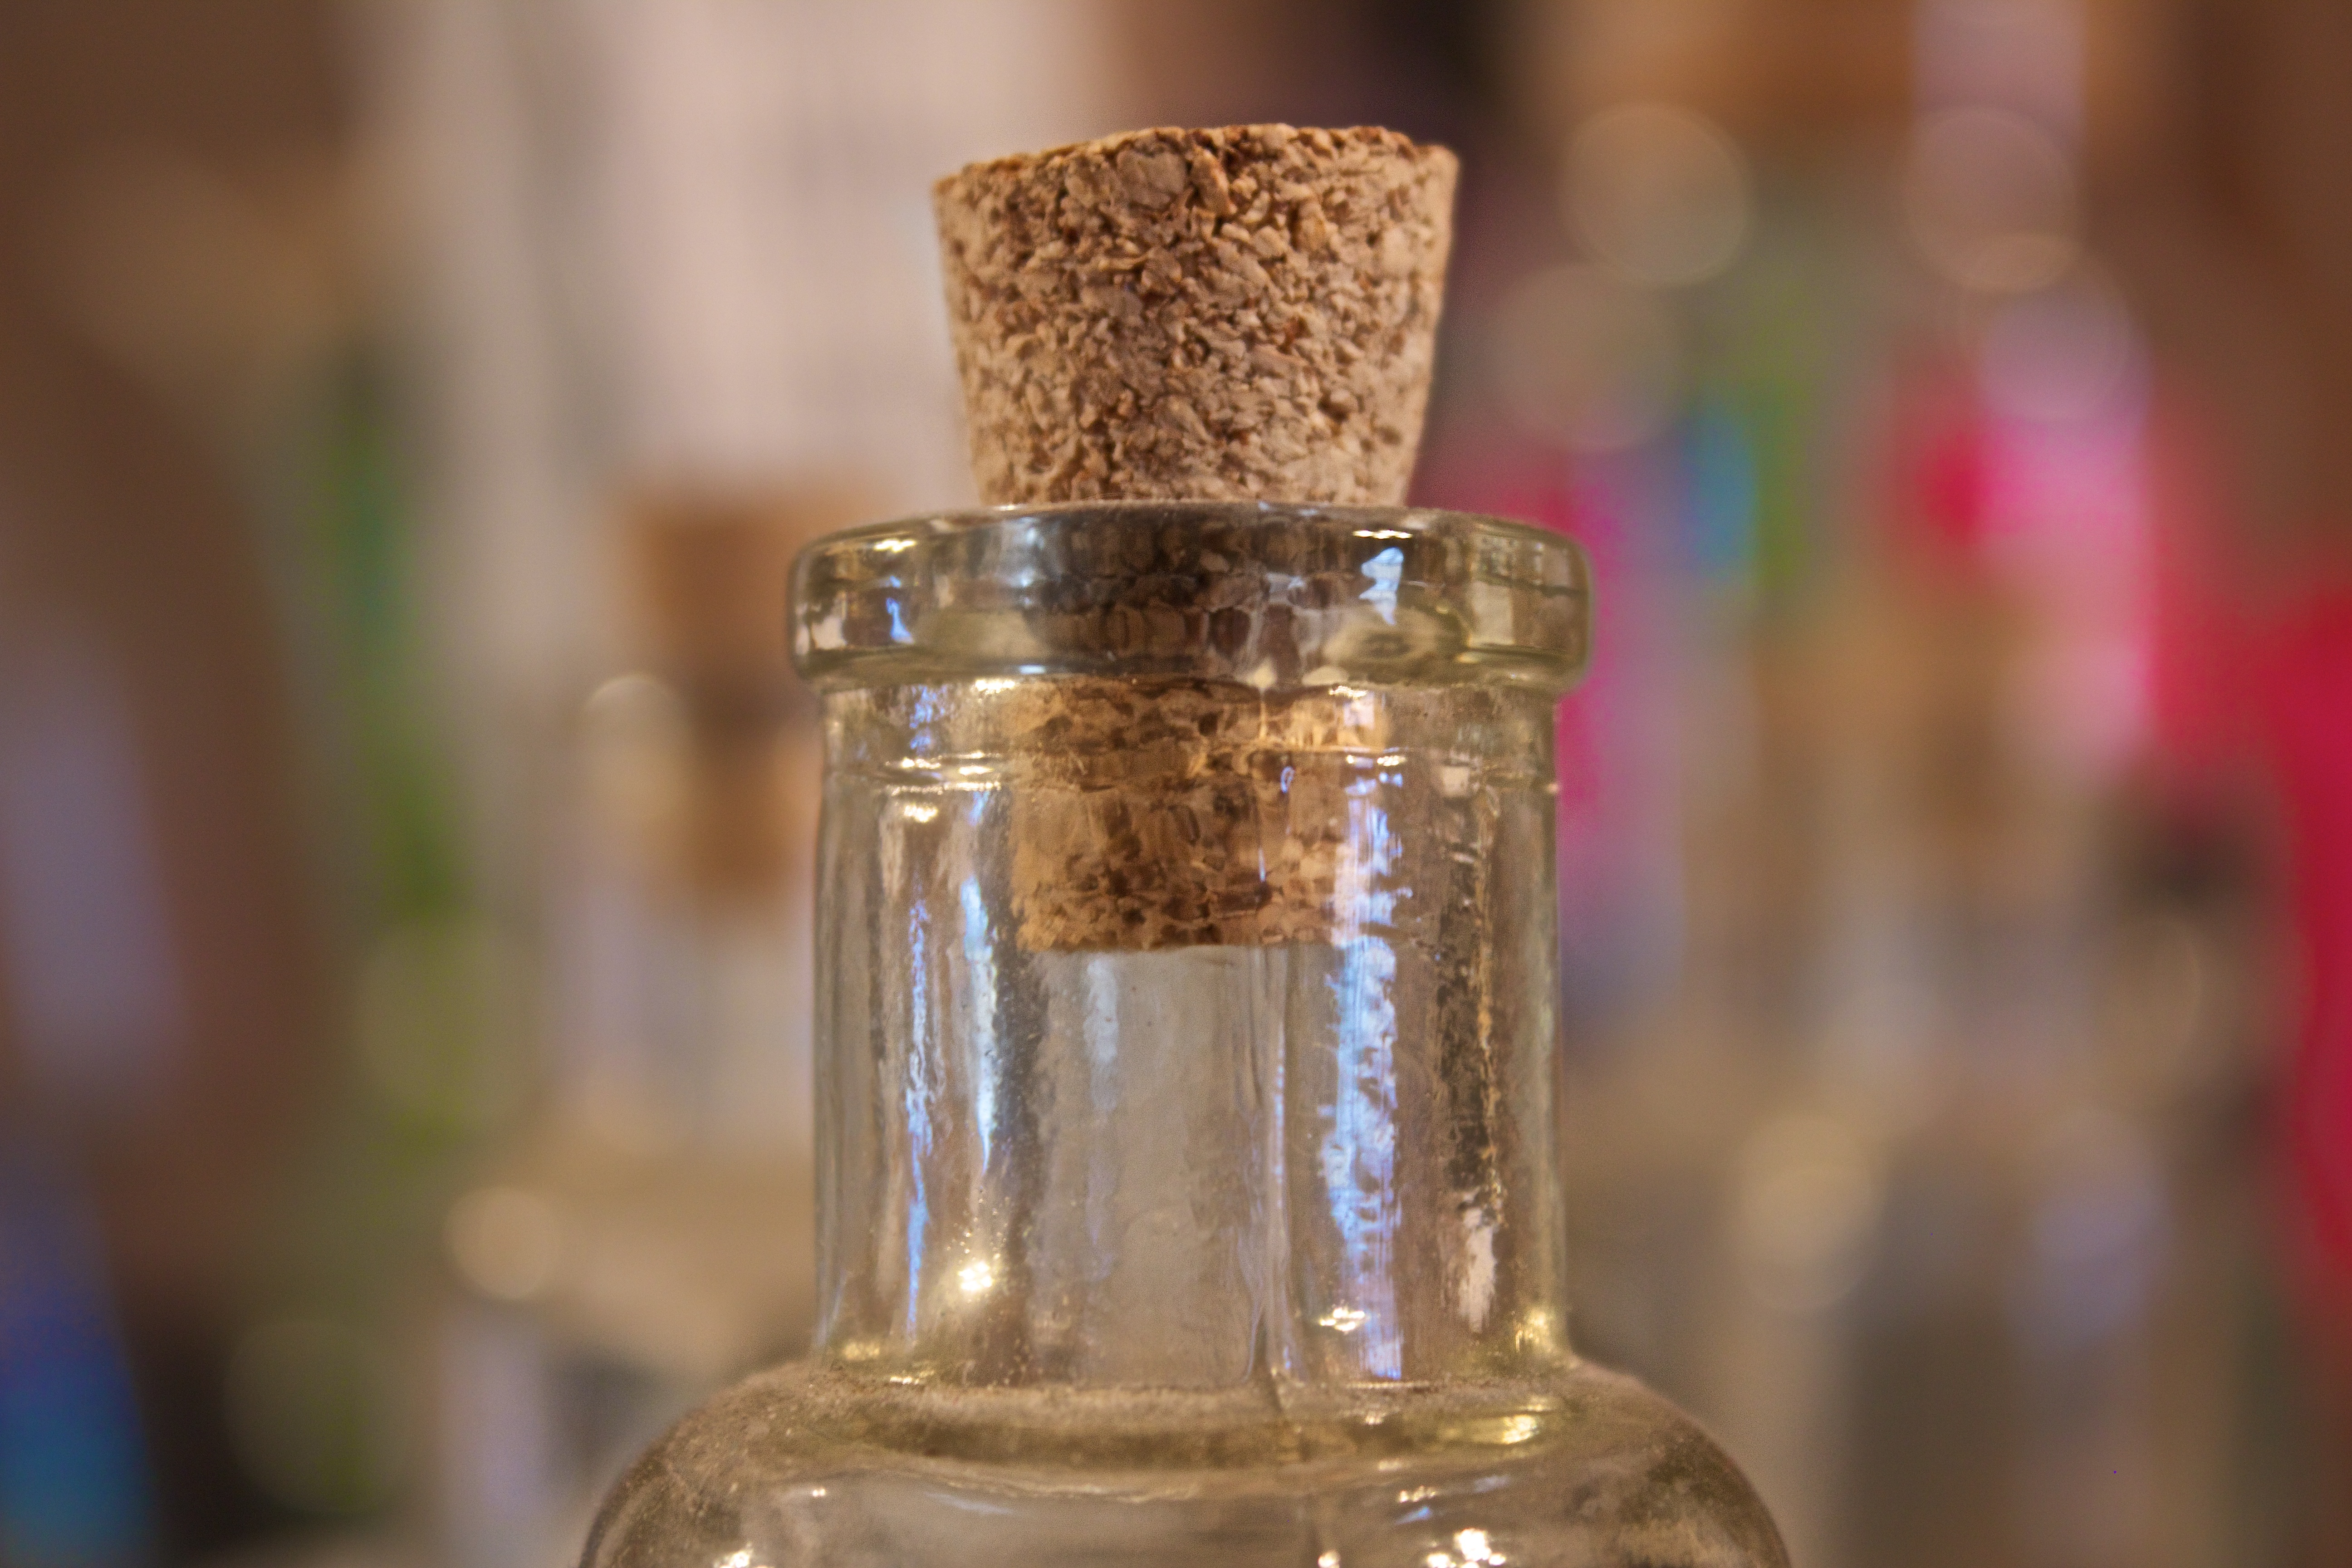
bottle, lighting, glass bottle, drinkware